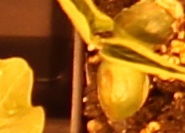
Label: Soybean